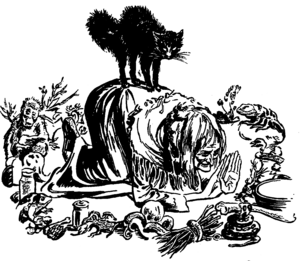
Kat / Tilknytning til mennesket
Tamkatten er et lille, tæmmet, kødædende pattedyr oftest med pels. Den kaldes huskat eller bare kat, når der ikke er grund til at skelne den fra andre kattedyr. Katten er værdsat af mennesker for dens selskab og evne til at jage mus og rotter. Mange huskatte bliver op mod 20 år gamle.